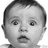
Emotion: surprise